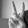
ASL letter: V